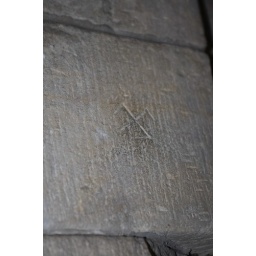
Mason's mark on the stone walls in Edinburgh Castle. Made by the mason several hundred years ago.